Miami

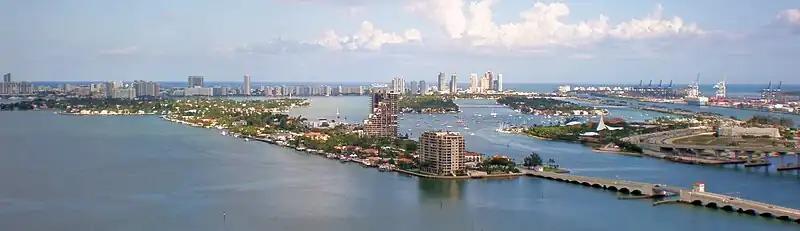
Venetian Causeway (left) and MacArthur Causeway (right) connect Downtown and South Beach.

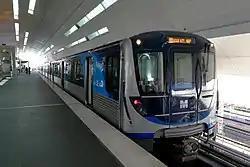
Miami's Metrorail is the city's rapid transit system and connects Miami with its outlying suburbs.

Miami-Dade County has over 200,000 students enrolled in local colleges and universities, placing it seventh in the nation in per capita university enrollment. In 2010, the city's four largest colleges and universities, Miami Dade College, Florida International University, University of Miami, and Barry University, graduated 28,000 students.